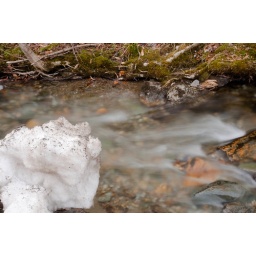
Up in the green mountains